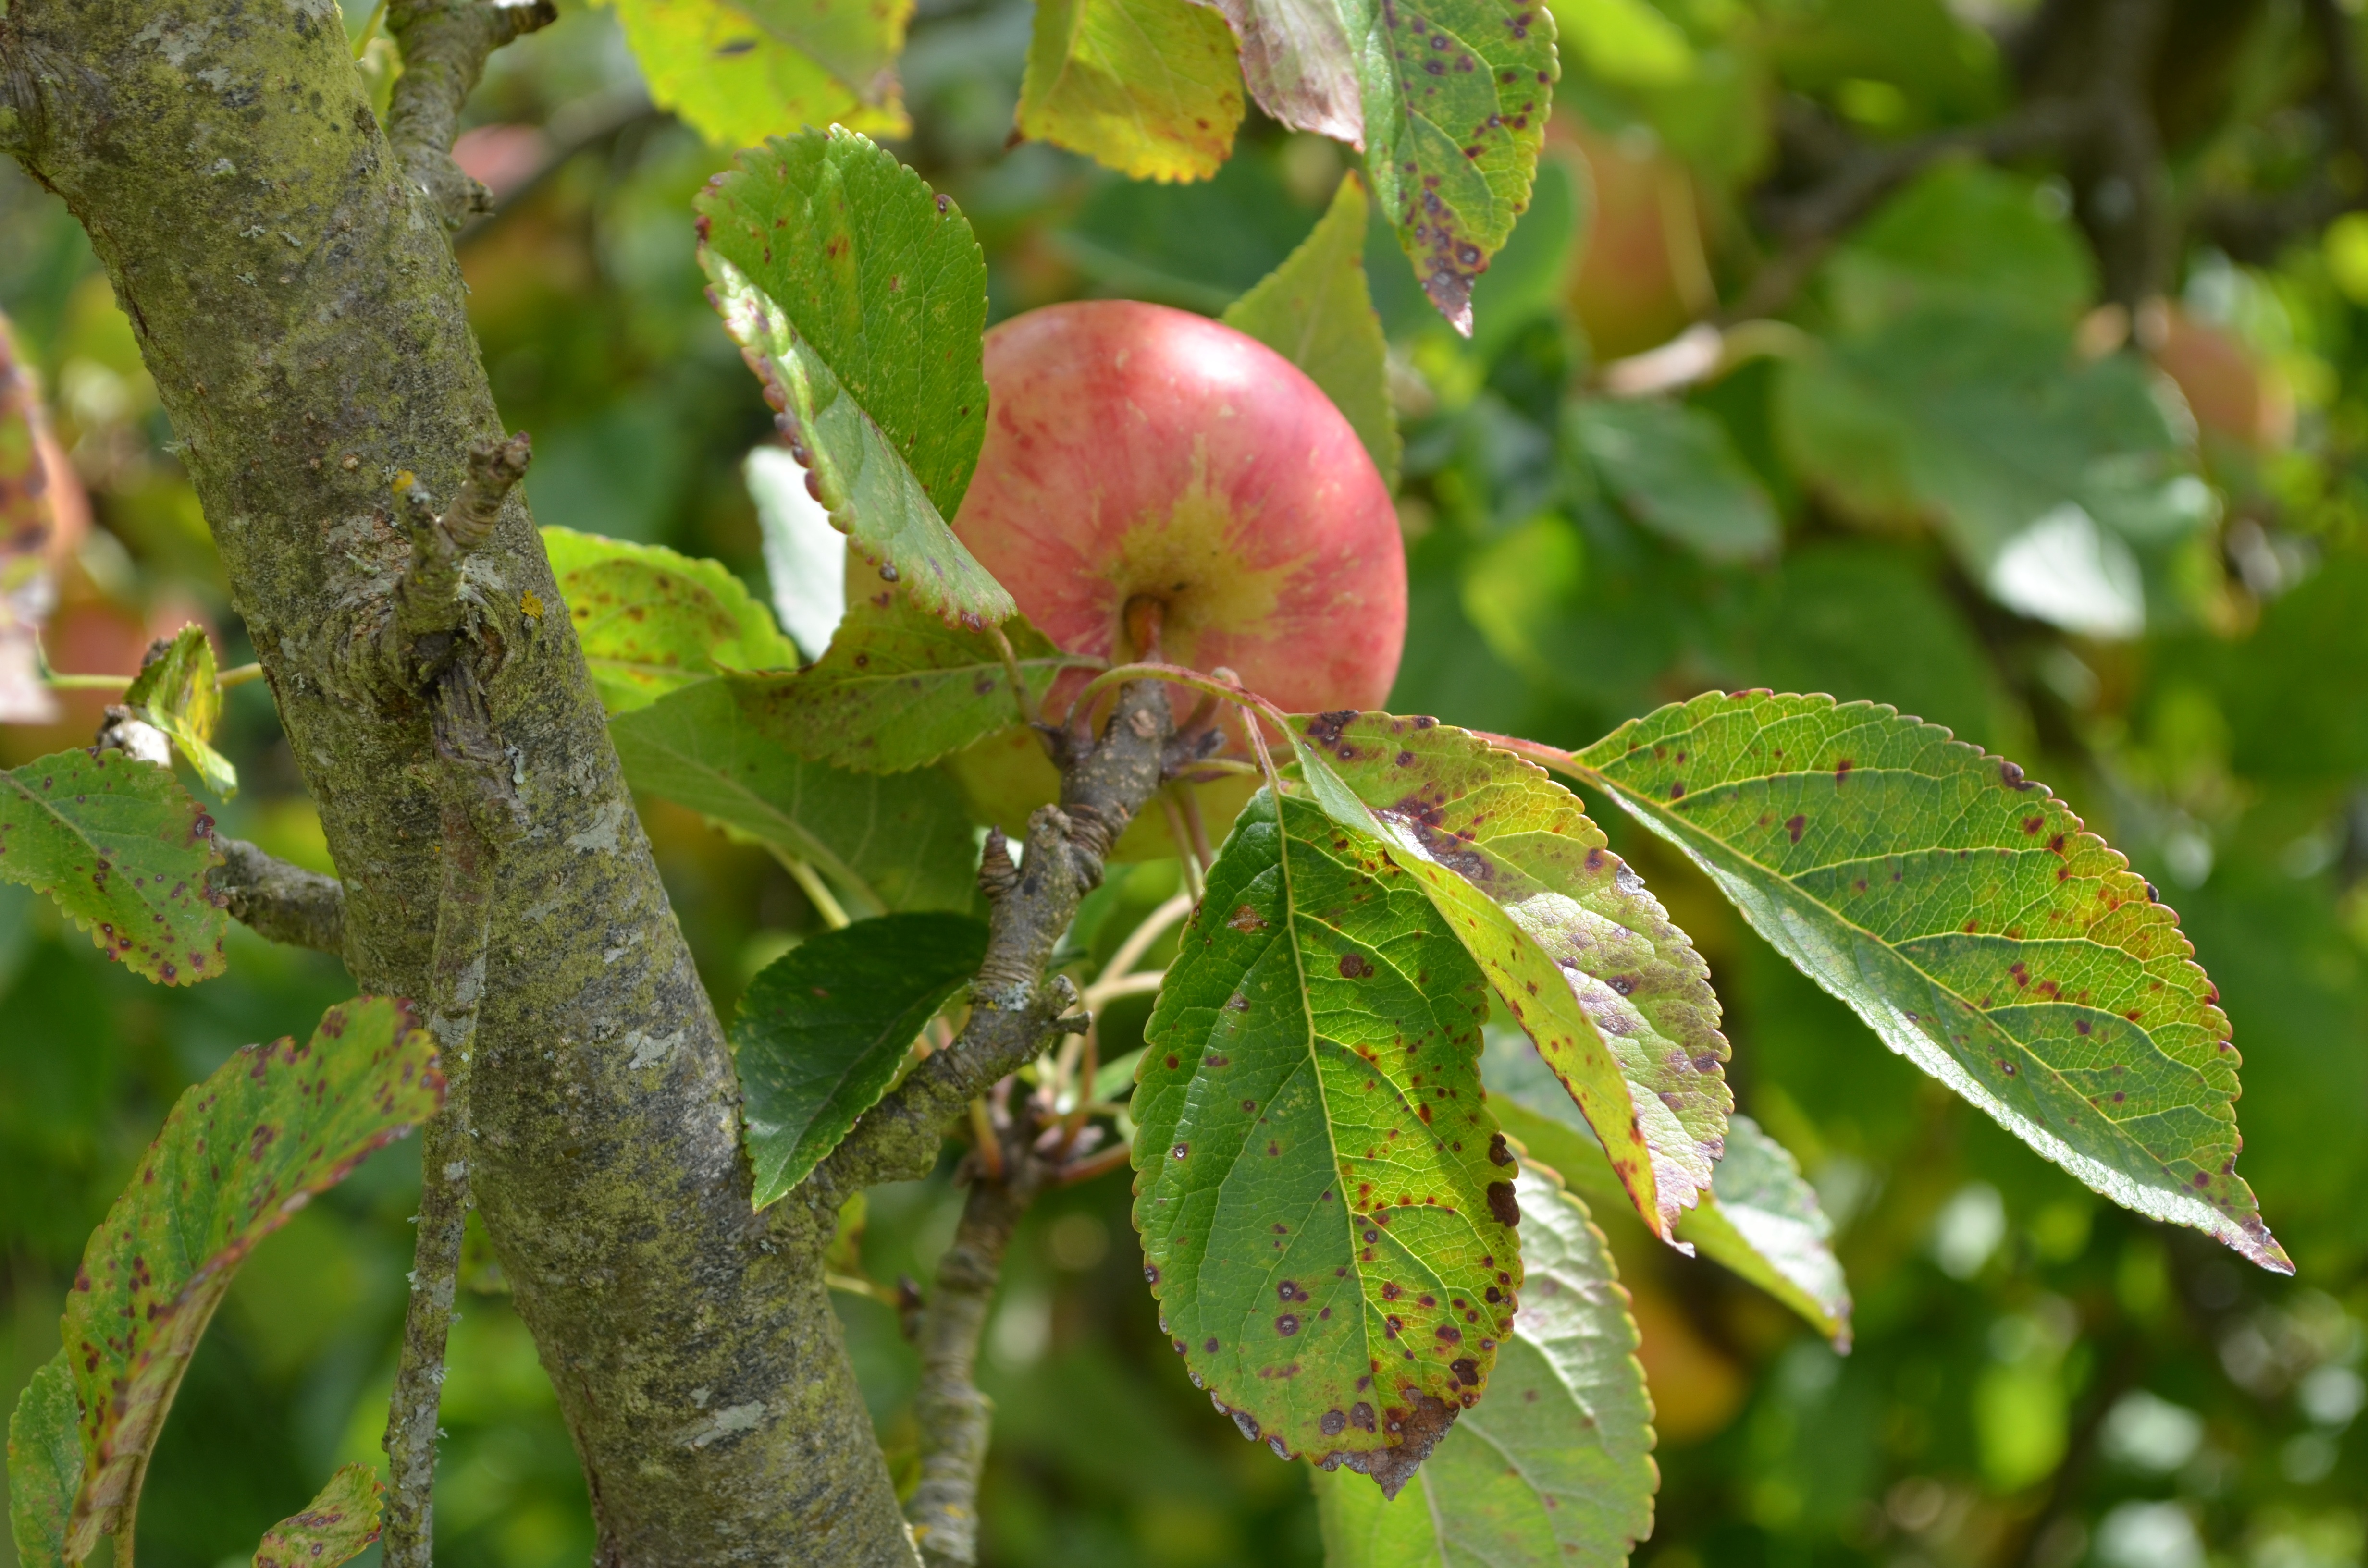
apple, tree, nature, branch, plant, fruit, leaf, flower, summer, food, produce, natural, evergreen, flora, season, red apple, leaves, shrub, deciduous, flowering plant, rose family, woody plant, land plant